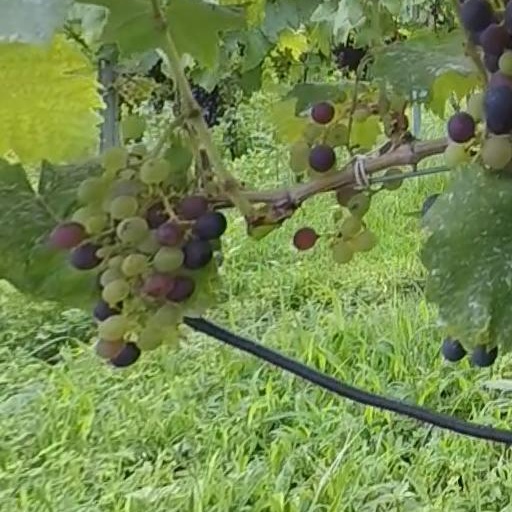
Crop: grape